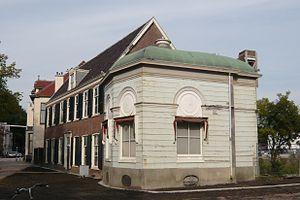
Abraham van der Hart était un architecte néerlandais.